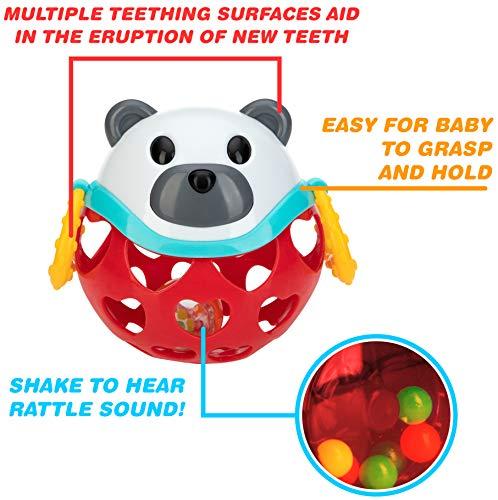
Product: Nuby Cartoon Animal Rattle Teether Toy, Bear, 5"
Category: Baby Products | Gifts | Keepsakes | Keepsake Rattles
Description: The adorable bear character is a fun and interactive toy for baby.
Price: $4.97